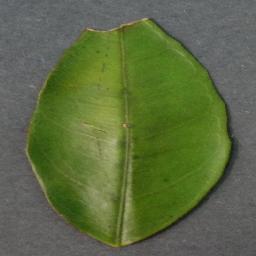
Label: Orange___Haunglongbing_(Citrus_greening)